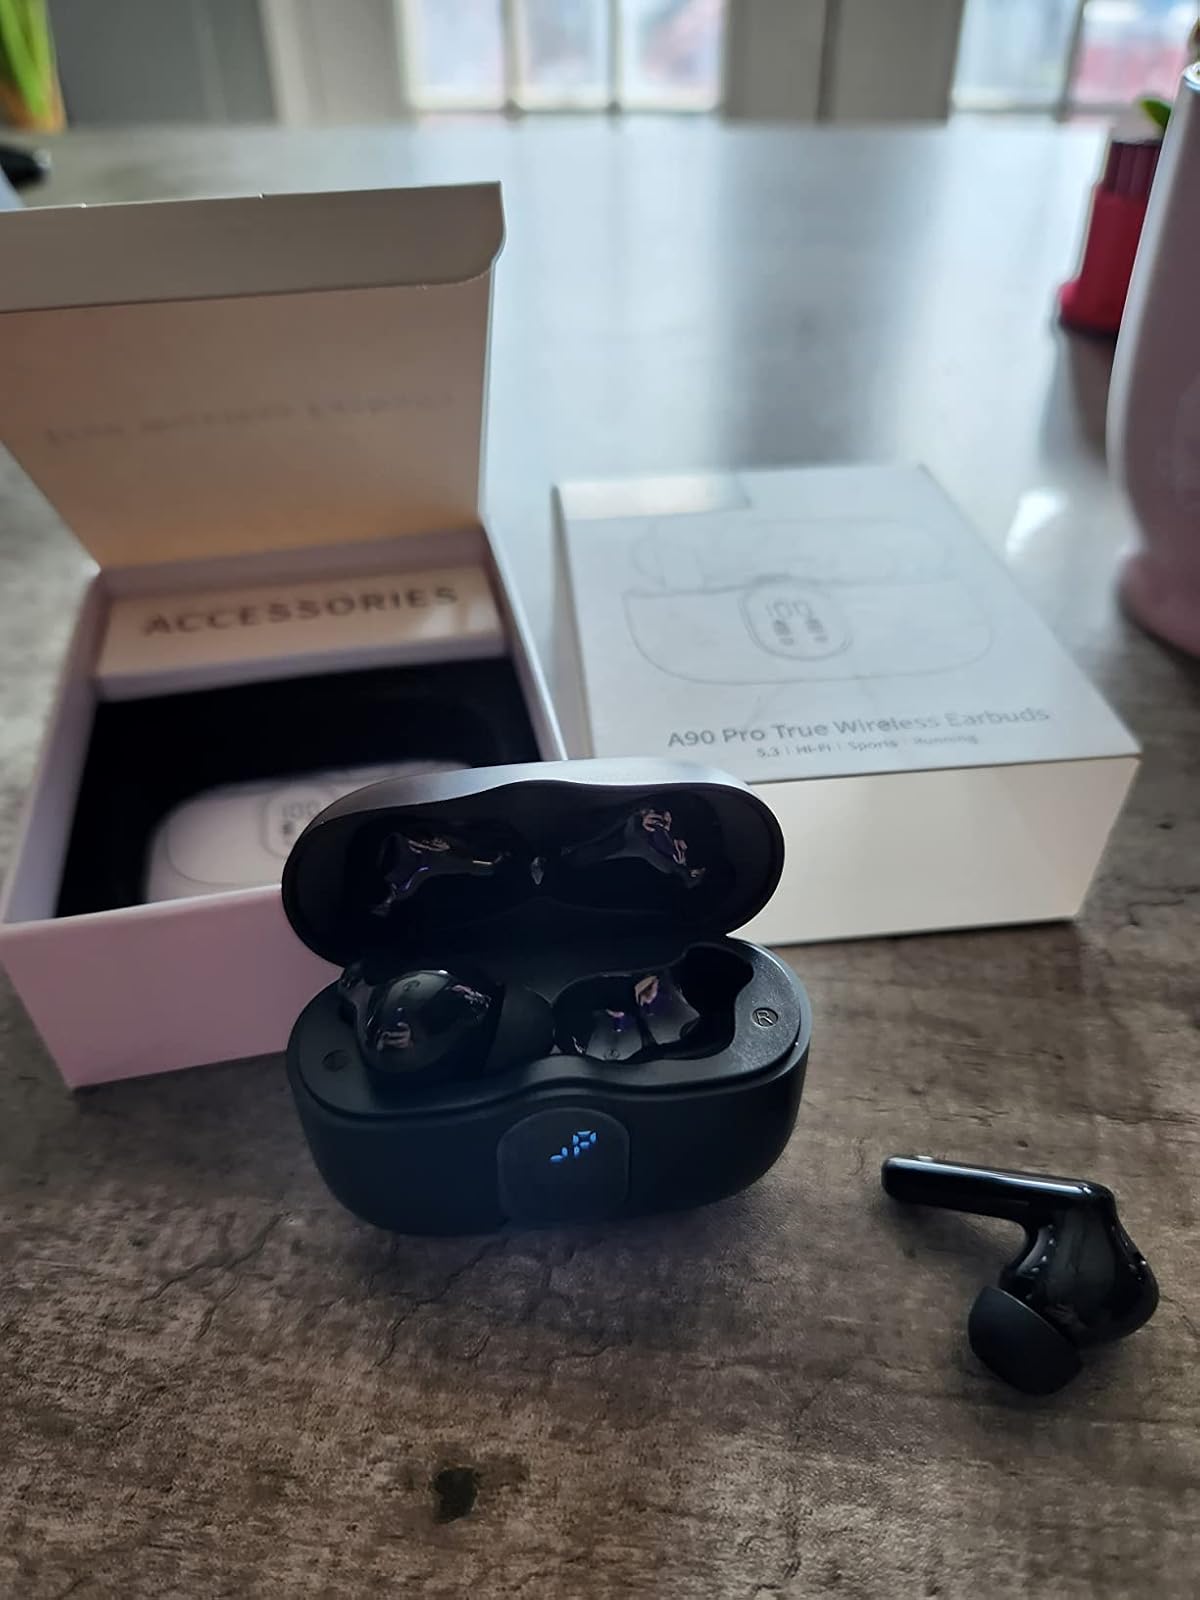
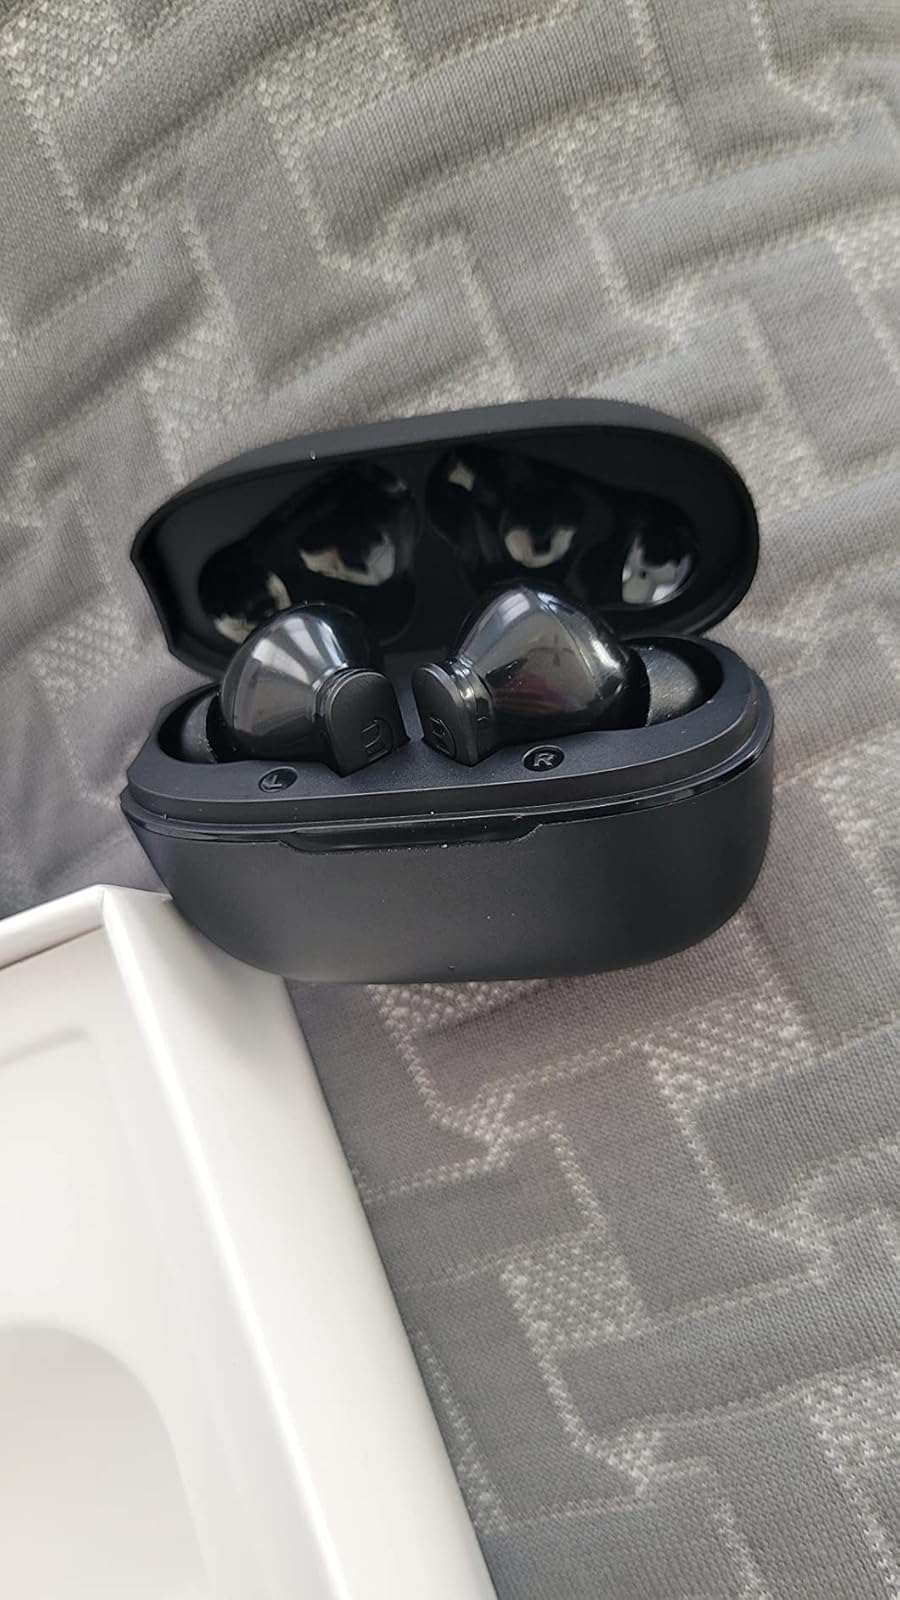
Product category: earbuds
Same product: no